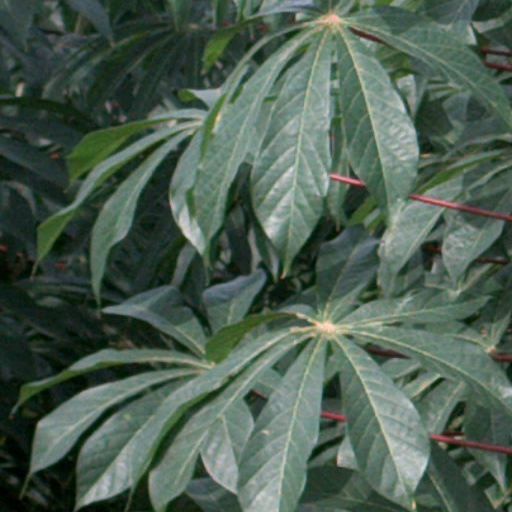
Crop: cassava